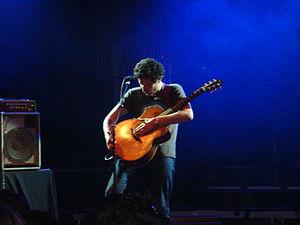
Yoav est un auteur-compositeur-interprète sud-africain d'origine israélienne.